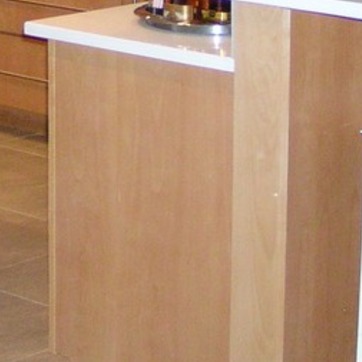
Material: wood